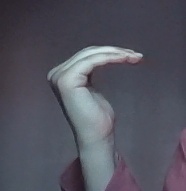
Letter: haa